Cabarrus County Public Library

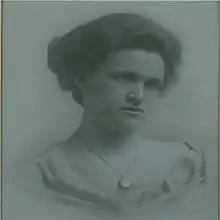
Mayfield Cole

The very first library for Cabarrus County was established on July 8, 1902 in Concord. This first library was in a small frame house located on Spring Street near the present day Coltrane-Webb elementary school. Mayfield Cole was named the first librarian with a salary of $8 per month; the library had very limited operating hours and books were acquired via donations from local citizens and it was proclaimed that the library owned a set of encyclopedias as well as a collection of Shakespeare's works. The library was governed by a board of directors that was composed of various local business men and/or their wives. This original library closed after just a year or two of being in operation.